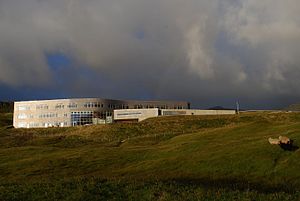
Suðuroy / Uddannelse
Suðuroys gymnasium og Færøernes Sundhedsskole.
Suðuroys gymnasium og Sundhedsskole (Heilsuskúli Føroya), mellem Porkeri og Hov